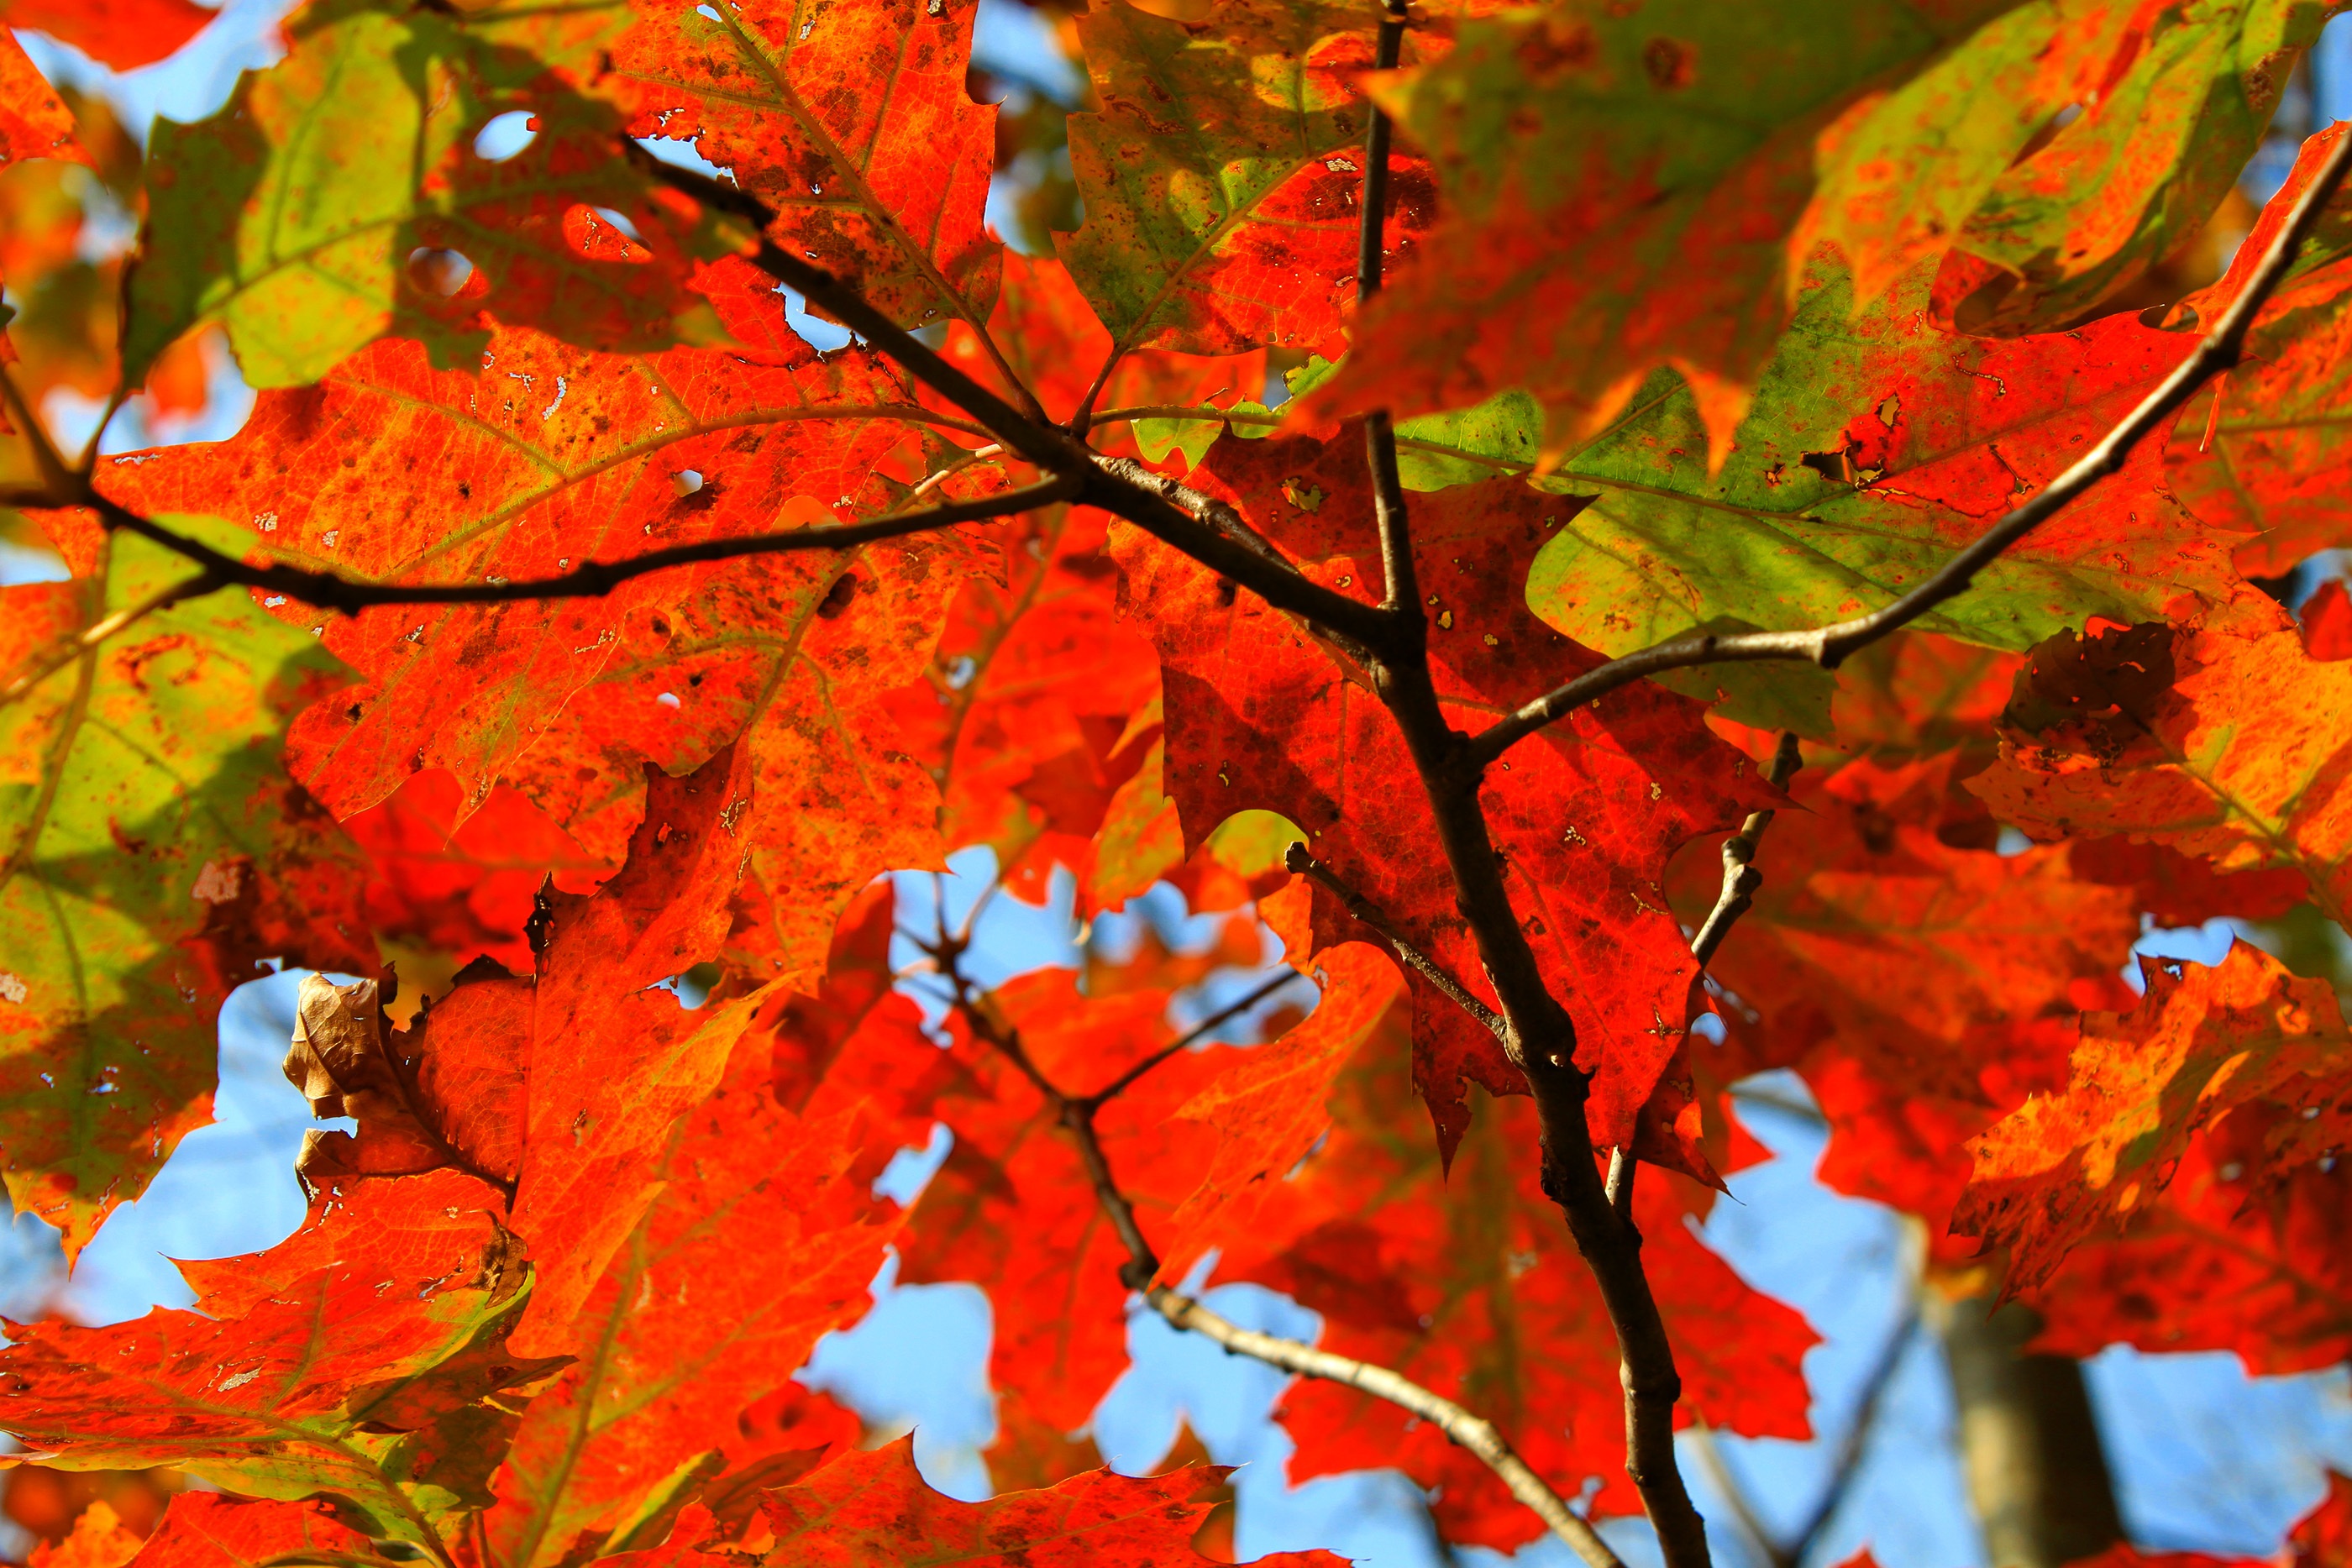
tree, nature, branch, plant, leaf, fall, orange, red, autumn, season, maple tree, maple leaf, seasonal, deciduous, october, autumn leaves, fall leaves, flowering plant, fall background, fall leaves background, woody plant, land plant